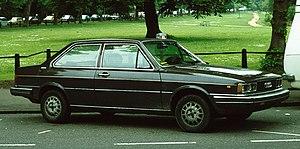
Audi 80 a été le nom de quatre générations d'automobiles - du segment intermédiaire-supérieur - fabriquées par le constructeur allemand Audi. La première génération d'Audi 80 a tracé l'avenir de la nouvelle génération de familiales pour tous, basée sur le fameux adage de la marque — « Vorsprung durch Technik » — toujours en application.